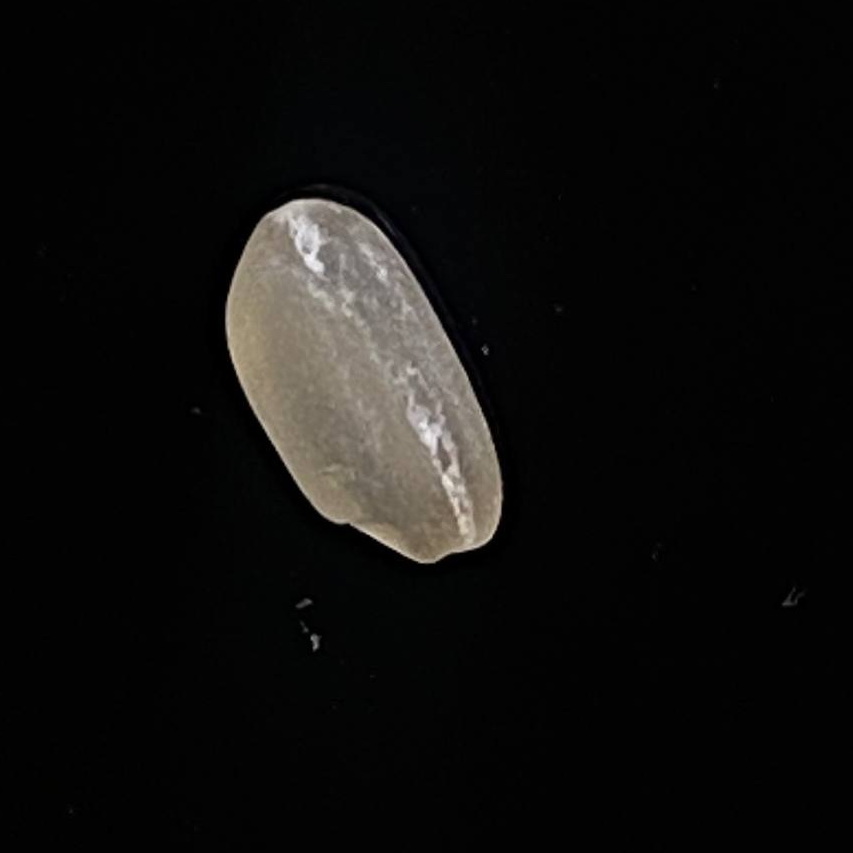
Rice variety: Paijam